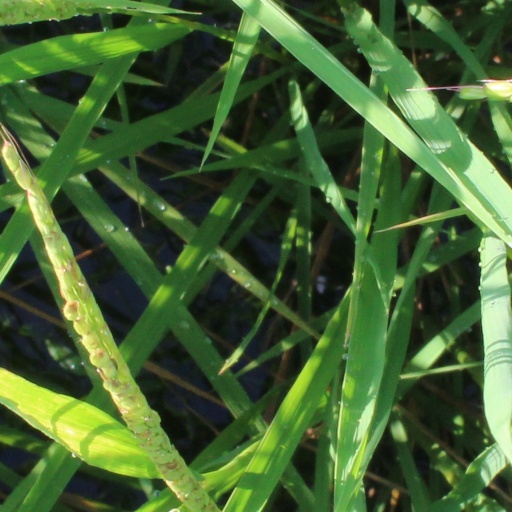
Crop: rice